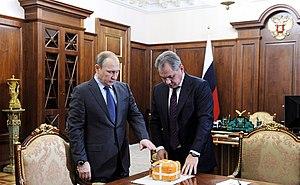
La crise russo-turque de 2015 débute le 3 octobre avec l'incursion d'un appareil militaire russe dans l'espace aérien turc. Elle continue durant l'automne 2015 et atteint un point critique le 24 novembre 2015 quand l'armée turque abat un Soukhoï Su-24 de l'armée de l'air russe. C'est la première fois qu'un État membre de l’OTAN abat un appareil russe depuis la guerre de Corée. Le pilote du Su-24 a trouvé la mort au cours de cet incident et le navigateur a pu être récupéré lors d'une opération de sauvetage qui a coûté la vie à un soldat de l'infanterie de marine russe. À la suite de cet événement, cette crise s'étend non seulement dans les domaines diplomatiques et militaires, mais aussi économiques, culturels et sportifs. La tension entre la Russie et la Turquie s'apaise le 29 juin 2016, après un contact direct entre le président russe Vladimir Poutine et son homologue turc Recep Tayyip Erdoğan où ils s'engagent à normaliser les relations bilatérales.